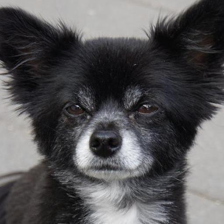
Label: animals